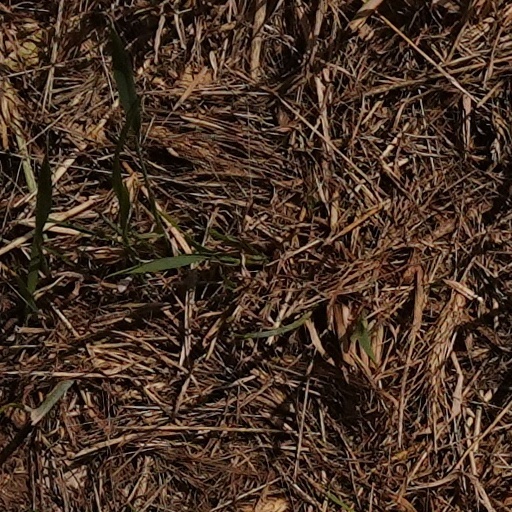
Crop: wheat